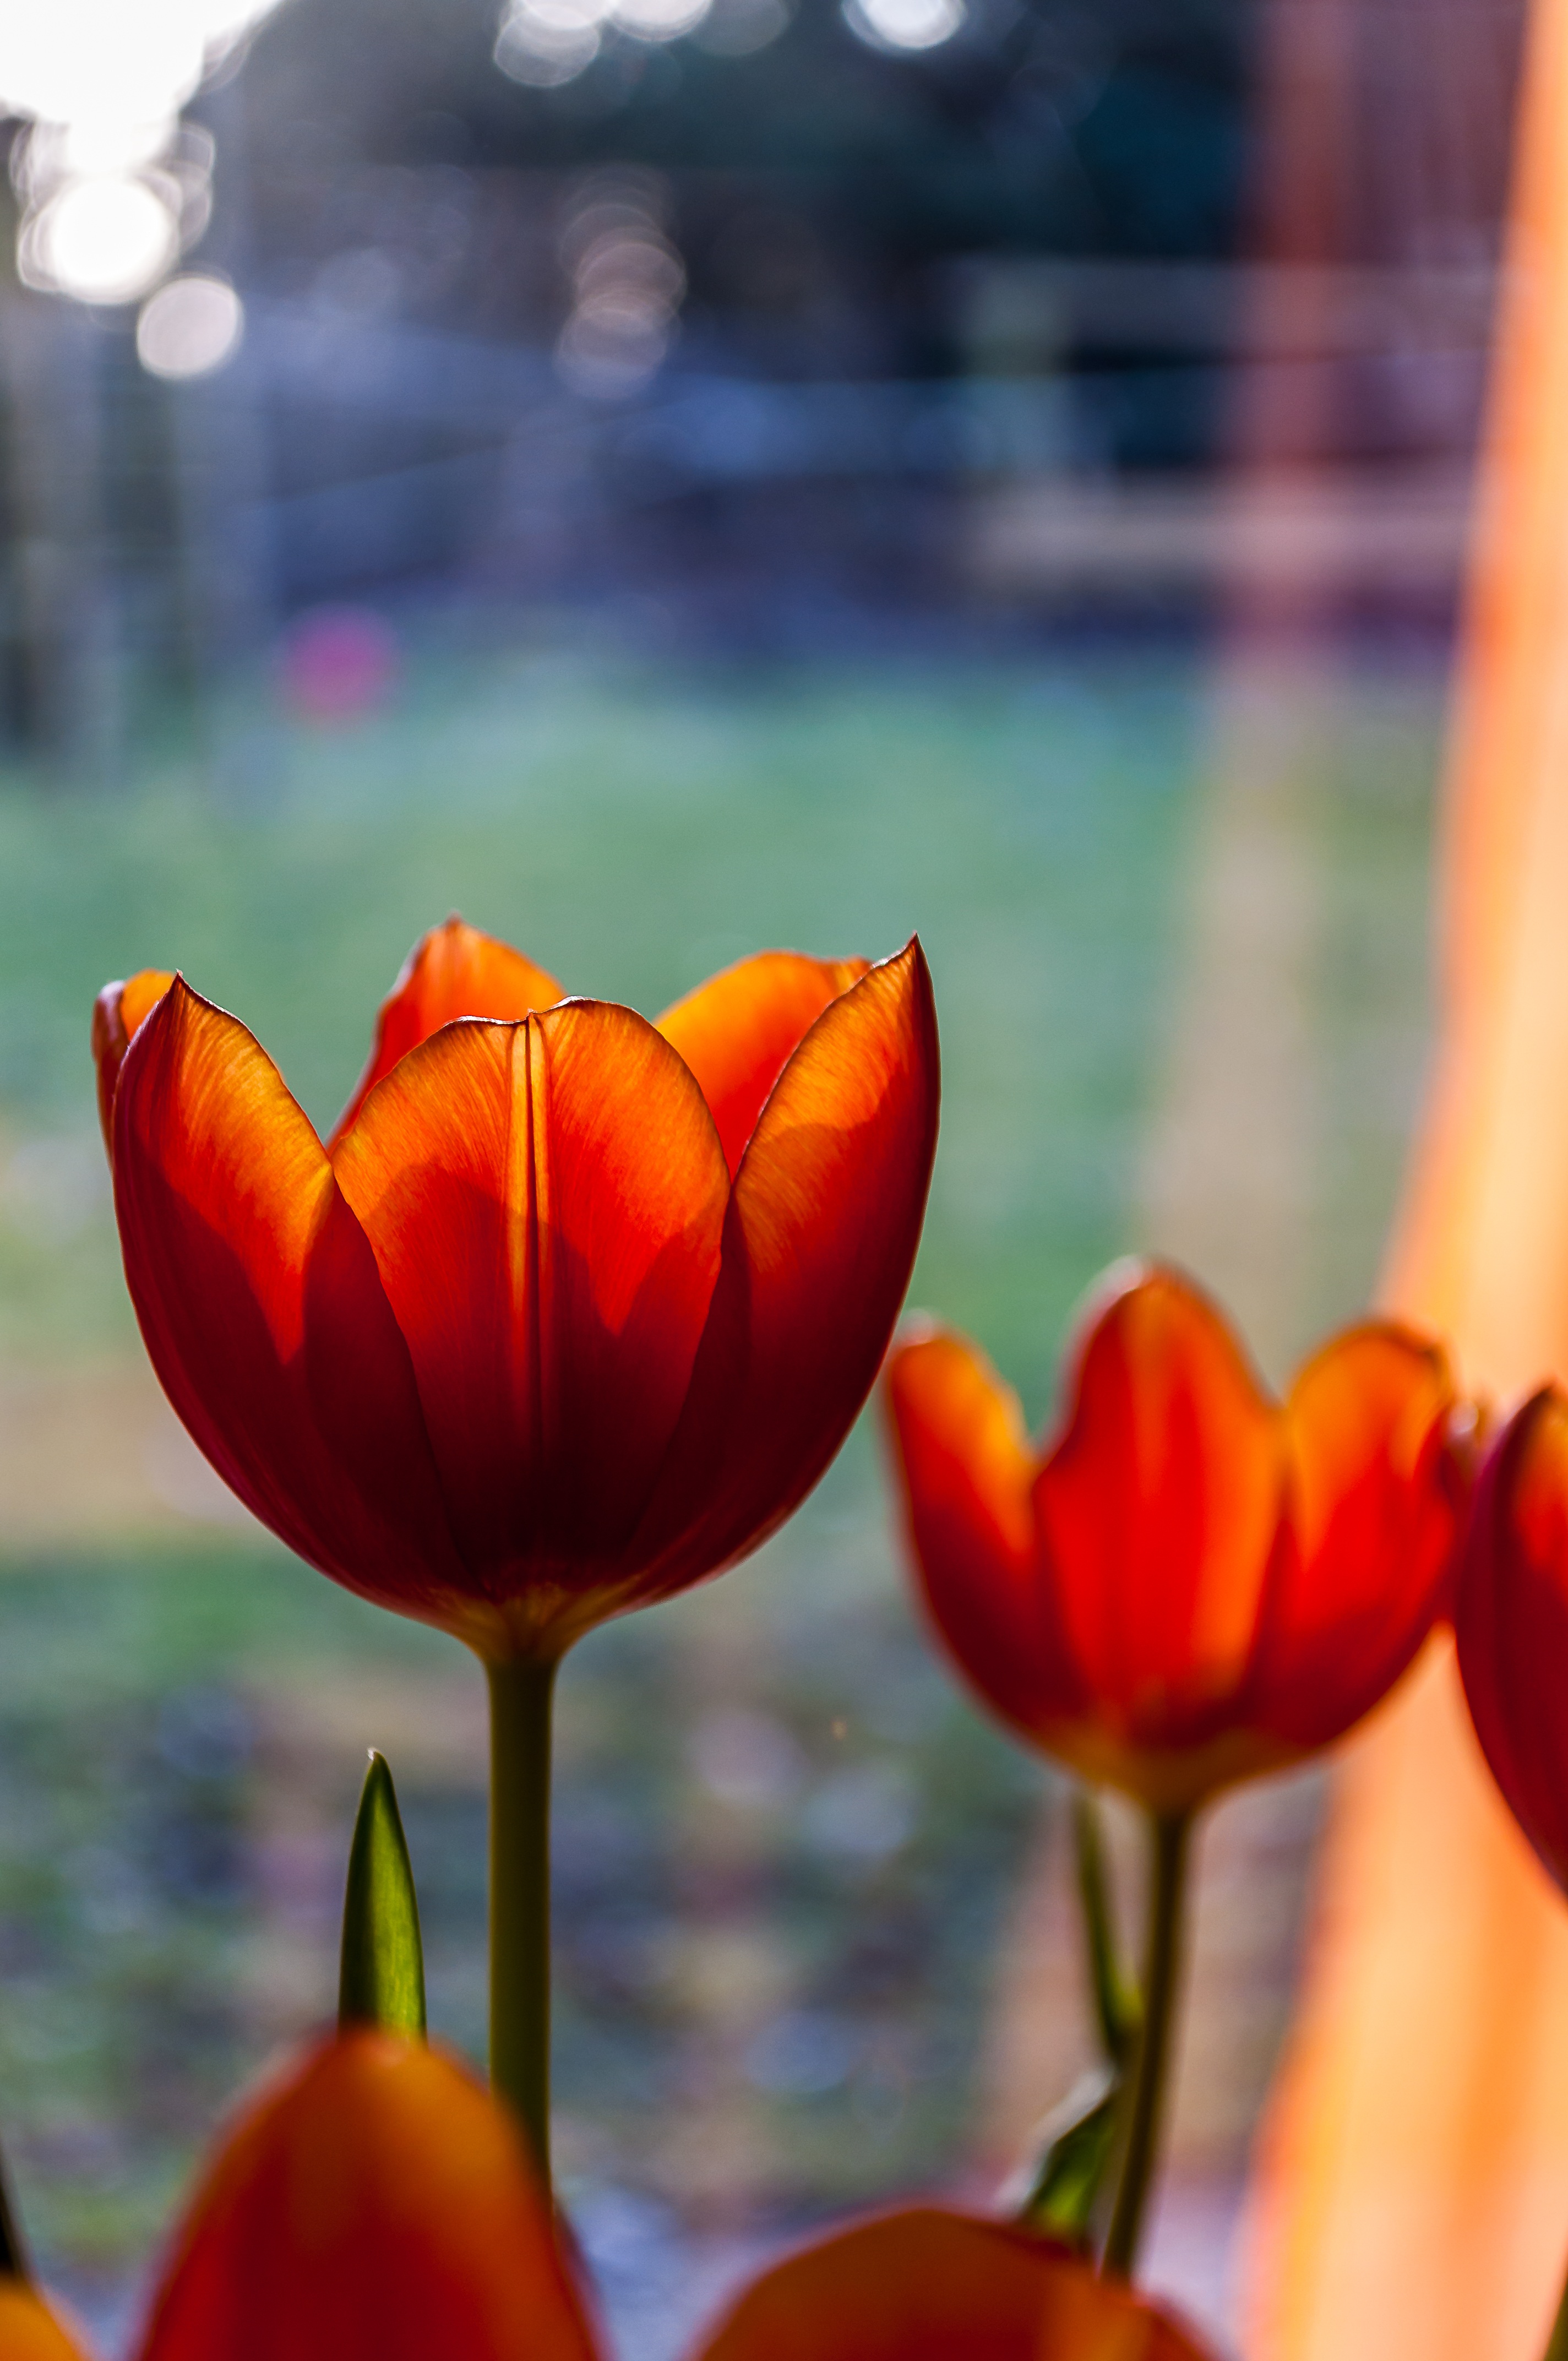
blossom, plant, flower, petal, bloom, tulip, orange, spring, red, close, flora, jagged, close up, organ, tulips, spring flower, macro photography, flowering plant, lily family, red tulip, land plant